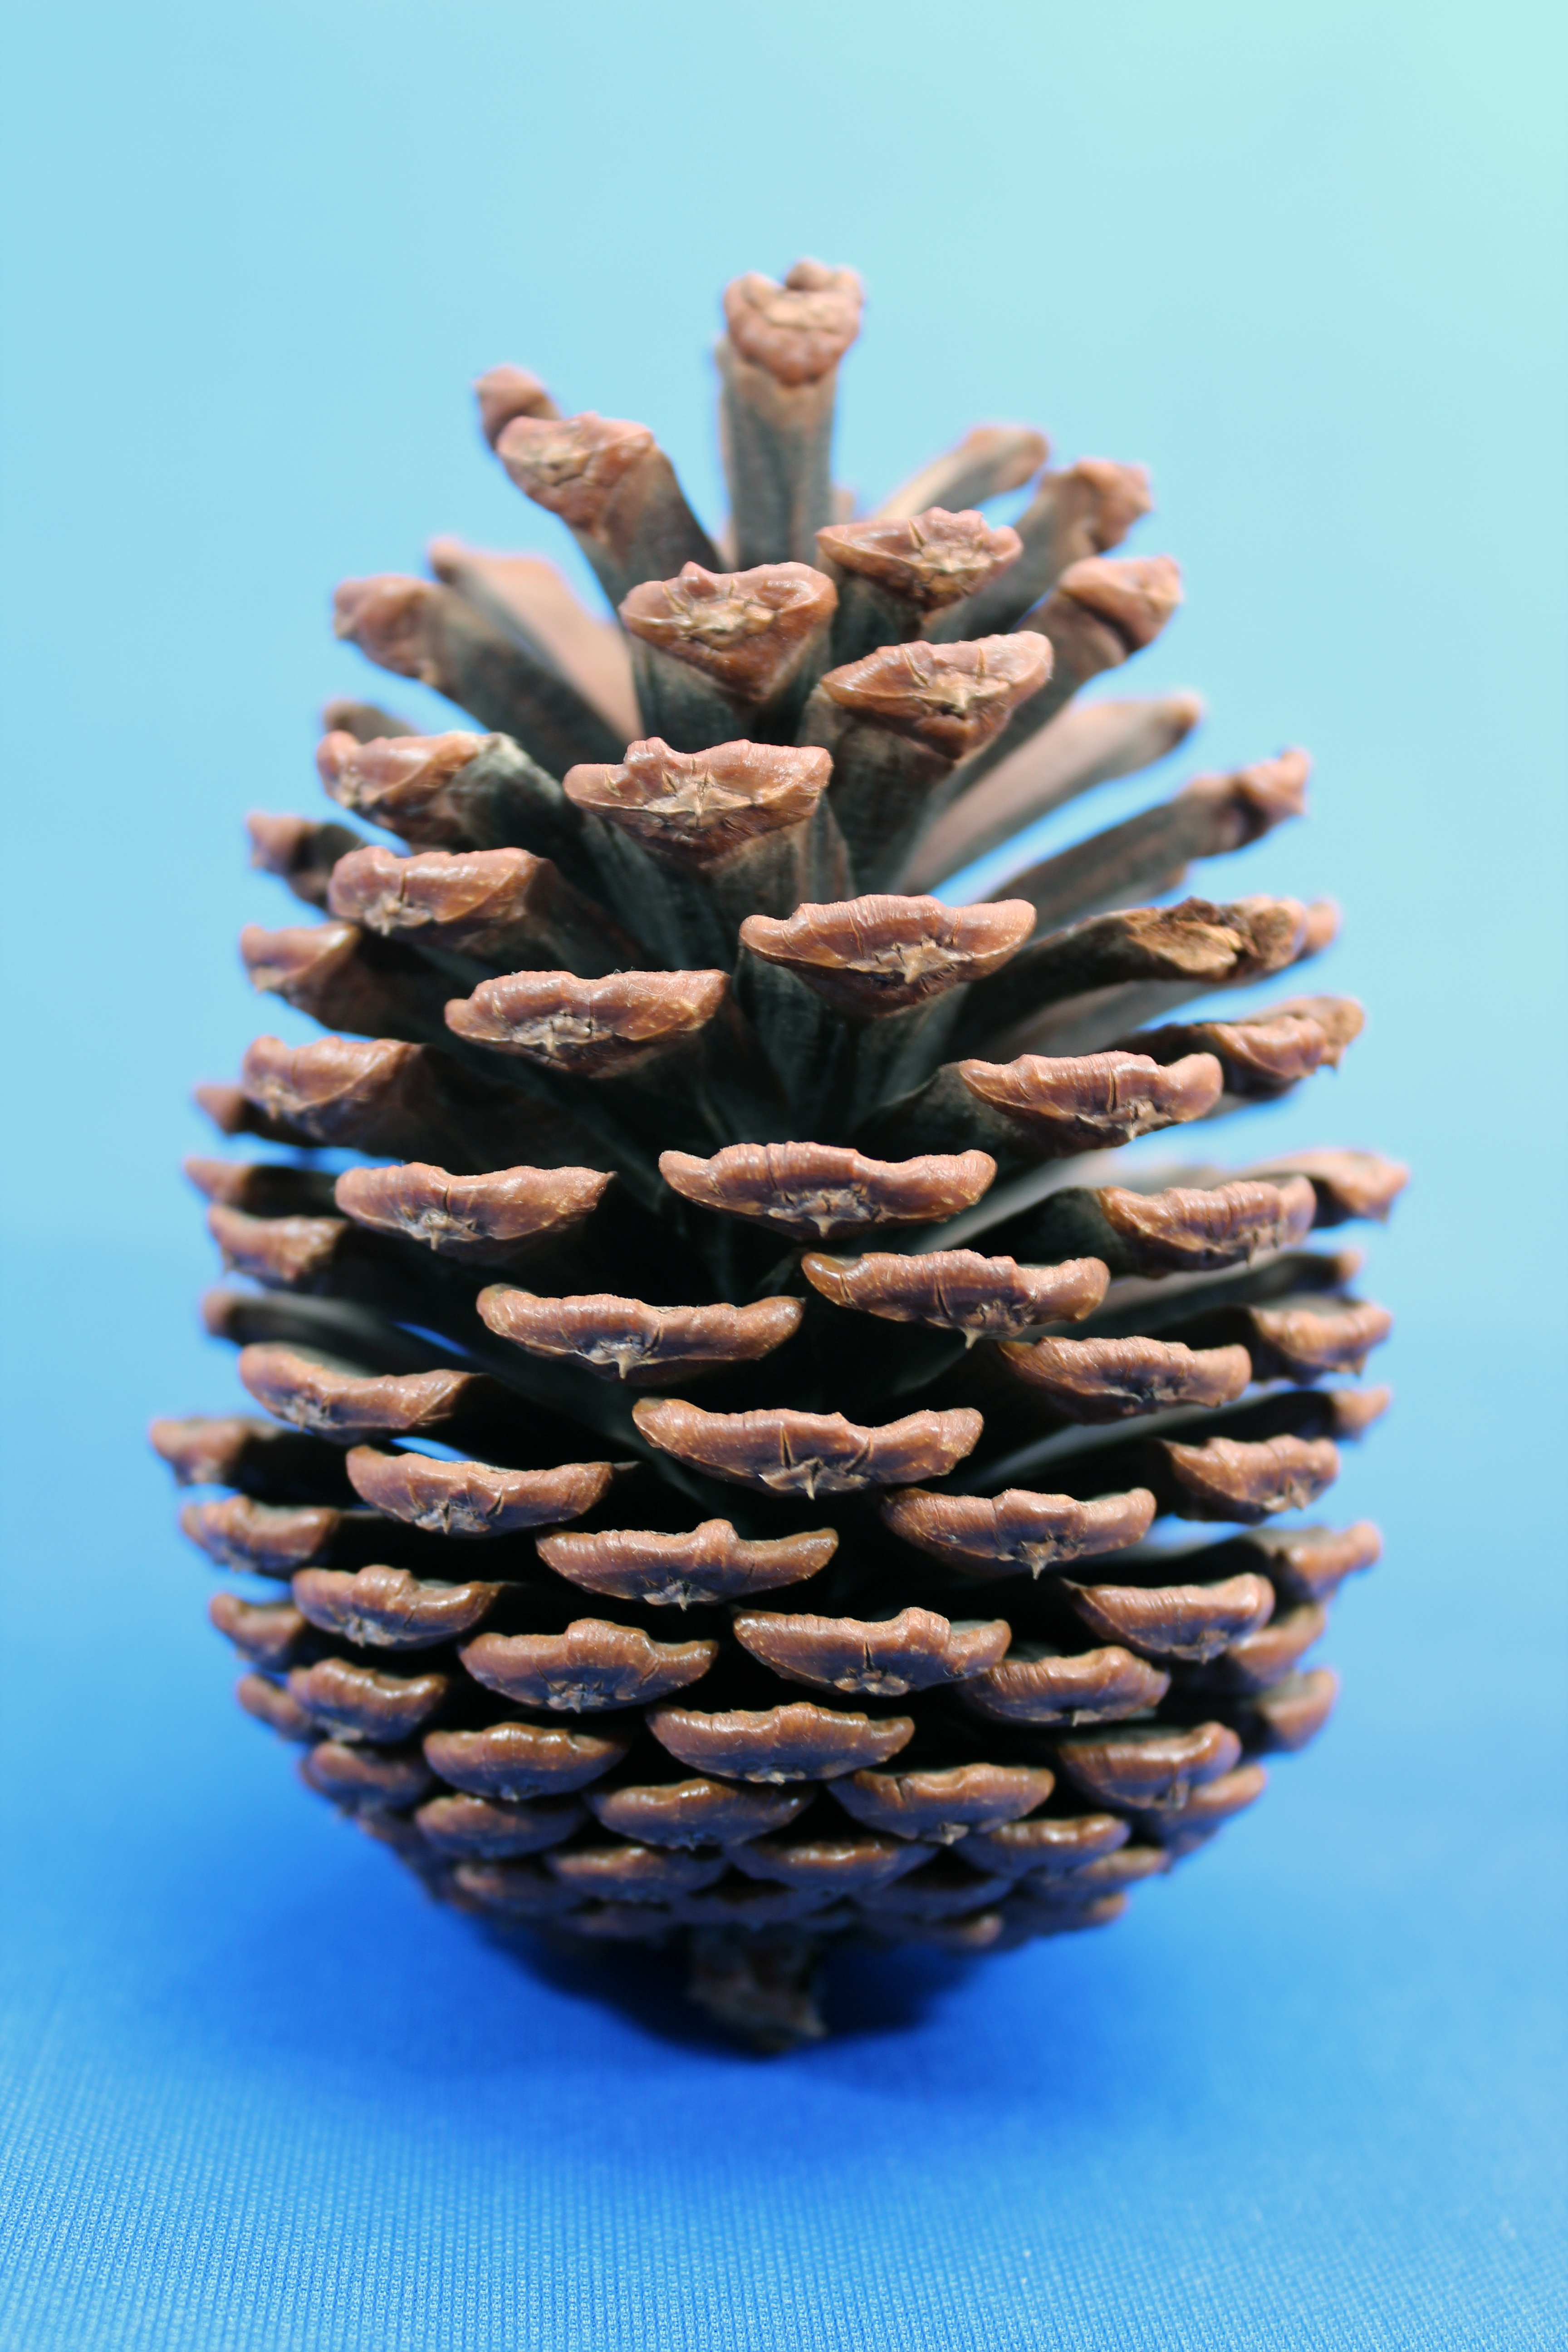
tree, branch, plant, leaf, flower, pine, fir, twig, conifer, close up, spruce, pine cones, macro photography, pine family, pine beauty, woody plant, land plant, conifer cone